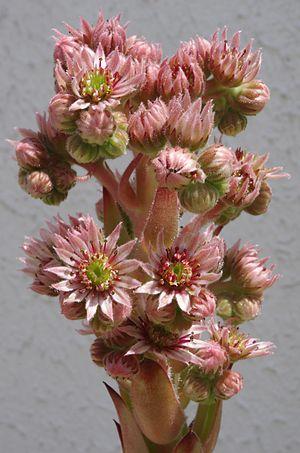
Joubarbe des toits (Sempervivum tectorum), inflorescence, jardin, France.